Space Shuttle

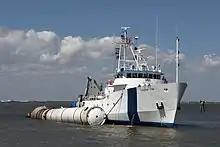
MV "Freedom Star" towing a spent SRB (STS-133) to Cape Canaveral Air Force Station

The Space Shuttle's operations were supported by vehicles and infrastructure that facilitated its transportation, construction, and crew access. The crawler-transporters carried the MLP and the Space Shuttle from the VAB to the launch site. The Shuttle Carrier Aircraft (SCA) were two modified Boeing 747s that could carry an orbiter on its back. The original SCA (N905NA) was first flown in 1975, and was used for the ALT and ferrying the orbiter from Edwards AFB to the KSC on all missions prior to 1991. A second SCA (N911NA) was acquired in 1988, and was first used to transport "Endeavour" from the factory to the KSC. Following the retirement of the Space Shuttle, N905NA was put on display at the JSC, and N911NA was put on display at the Joe Davies Heritage Airpark in Palmdale, California. The Crew Transport Vehicle (CTV) was a modified airport jet bridge that was used to assist astronauts to egress from the orbiter after landing, where they would undergo their post-mission medical checkups. The Astrovan transported astronauts from the crew quarters in the Operations and Checkout Building to the launch pad on launch day. The NASA Railroad comprised three locomotives that transported SRB segments from the Florida East Coast Railway in Titusville to the KSC.